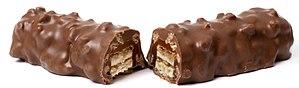
Lion est une marque commerciale de confiseries chocolatées industrielles appartenant à Nestlé. Lion vendait initialement des barres chocolatées. Elle commercialise également des céréales de petit-déjeuner depuis 2002.